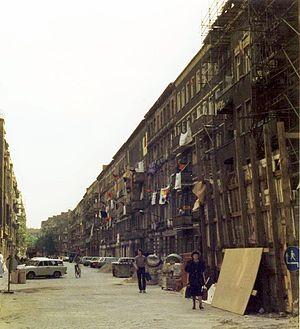
La série d'expulsions dans la Mainzer Straße à Berlin-Friedrichshain en Allemagne a été conduite par les forces de l'ordre le 14 novembre 1990 pour déloger des centaines de squatteurs occupant 13 immeubles le long de la rue. Elle a fait date par l'ampleur des manifestations voire des émeutes qui en ont résulté, par l'importance numérique des agents de police et du SEK en opération et par les répercussions politiques et politiciennes de ces évènements.